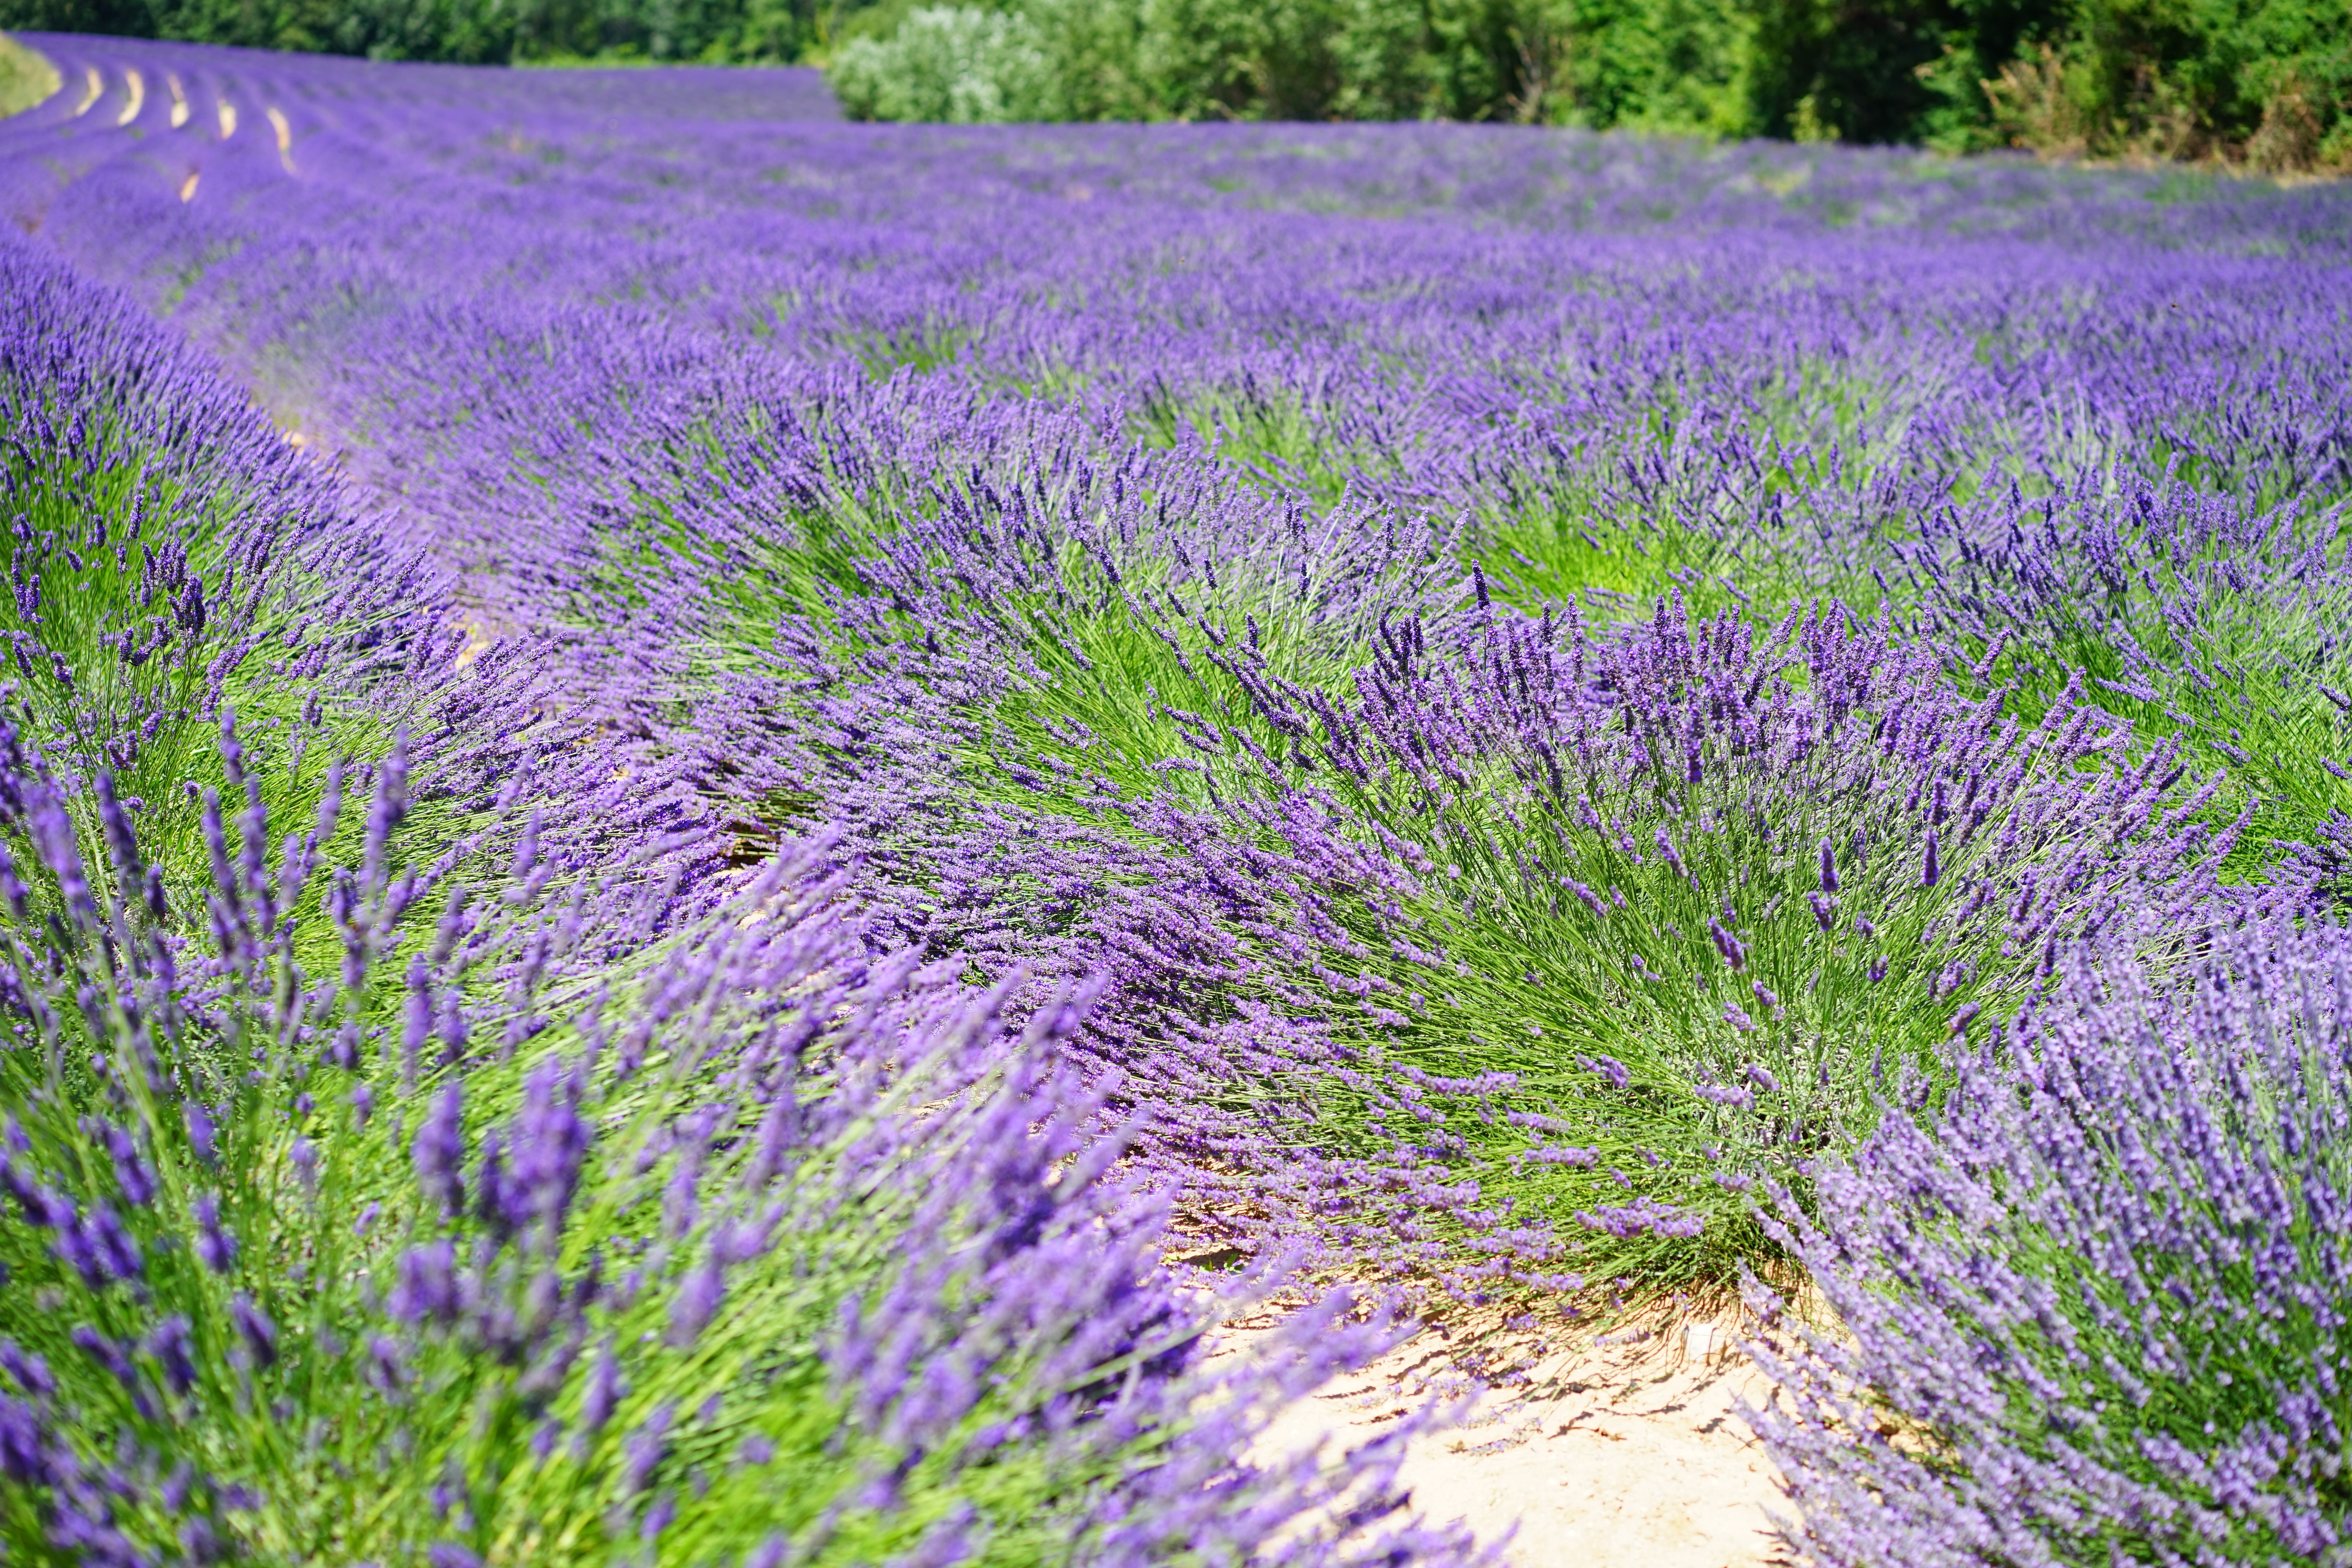
nature, plant, field, meadow, prairie, flower, purple, summer, aroma, green, herb, crop, botany, blue, agriculture, garden, flora, lavender, wildflower, flowers, wild plant, french, bed, petals, decorative, violet, lavender field, provence, fragrant, herbs, flower meadow, fragrance, aromatic, medicinal plant, inflorescence, summer flowers, garden flowers, cottage garden, flowering plant, lamiaceae, lavender flowers, dunkellia, lavender cultivation, wildblue, true lavender, narrow leaf lavender, lavandula angustifolia, lavandula officinalis, lavandula vera, scented plant, homeopathy, lavender meadow, lavendula, grass family, land plant, english lavender, french lavender, lavandula dentata